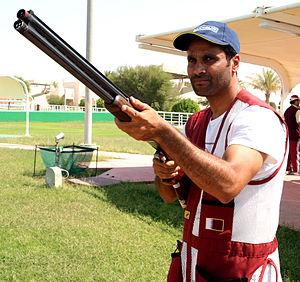
Nasser Saleh Al-Attiyah, né le 21 décembre 1970 à Doha, est un pilote automobile et tireur de ball-trap qatari.